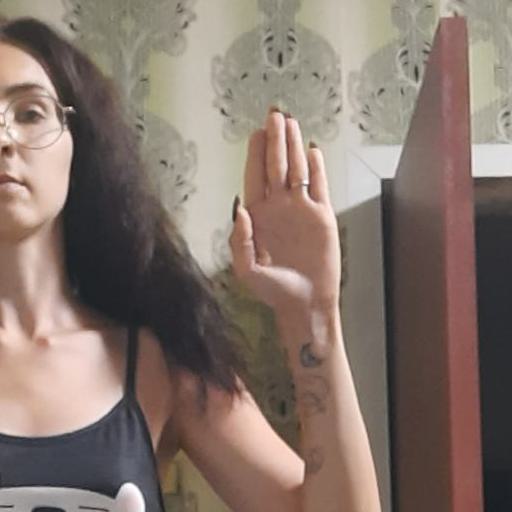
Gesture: stop